The Blockheads

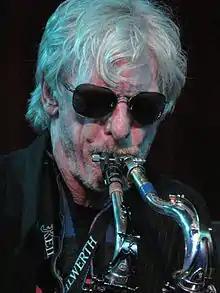
Davey Payne at Water Rats, 2011

Essentially the song is about being in a job that makes you happy. Dury claimed, in a 1984 interview with "Penthouse" magazine that, while not condemning 9-to-5 jobs, he had written the song to make people question their lives, echoing the sentiments of his earlier single "Sex and Drugs and Rock and Roll". The song's verses list a number of occupations that the narrator could have taken, including driver, poet, teacher and soldier, even an inmate in a long-term institution and the ticket man at Fulham Broadway tube station. The chorus reveals that instead he chose to "play the fool in a six-piece band", highlighting some of its disadvantages, particularly loneliness, before deciding that "rock 'n' roll don't mind".